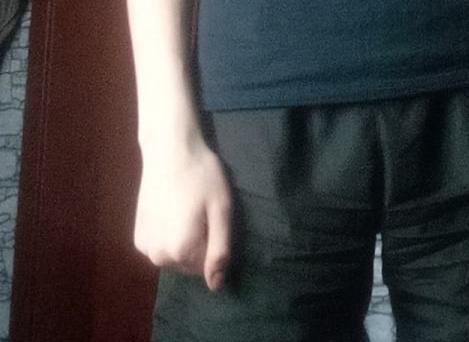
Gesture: no_gesture